Shaivism

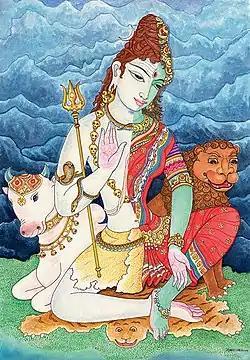
A seated Ardhanarishvara symbolically presenting the feminine Shakti as inseparable part of masculine Shiva.

According to Galvin Flood, Shaivism and Shaktism traditions are difficult to separate, as many Shaiva Hindus revere the goddess Shakti regularly. The denominations of Hinduism, states Julius Lipner, are unlike those found in major religions of the world, because Hindu denominations are fuzzy with individuals revering gods and goddesses polycentrically, with many Shaiva and Vaishnava adherents recognizing Sri (Lakshmi), Parvati, Saraswati and other aspects of the goddess Devi. Similarly, Shakta Hindus revere Shiva and goddesses such as Parvati, Durga, Radha, Sita and Saraswati important in Shaiva and Vaishnava traditions.